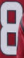
Number: 8